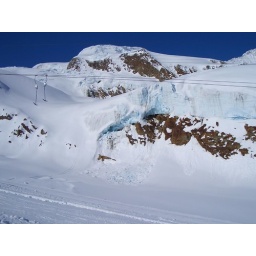
The blue ice clearly visible as it breaks over the edge of the rocks